Yann Larhantec

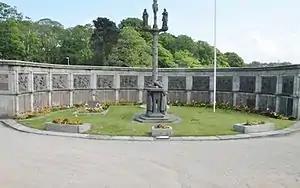
Saint-Pol-de-Léon war memorial with calvary by Larhantec and René Quillivic's remarkable central sculpture

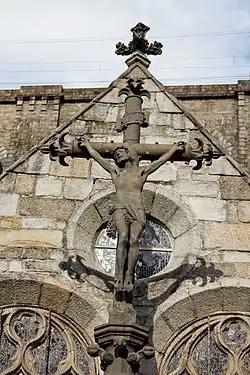
Larhantec Calvary outside the Morlaix Église Saint-Mélaine

This church in Plougar has a Calvary in its graveyard sculpted by Larhantec with statues of the Virgin Mary and St John on either side of the Cross bearing the crucified Jesus. The statue of St John is in fact a Roland Doré work which dates back to the early 17th Century. The inscription near the cross reads